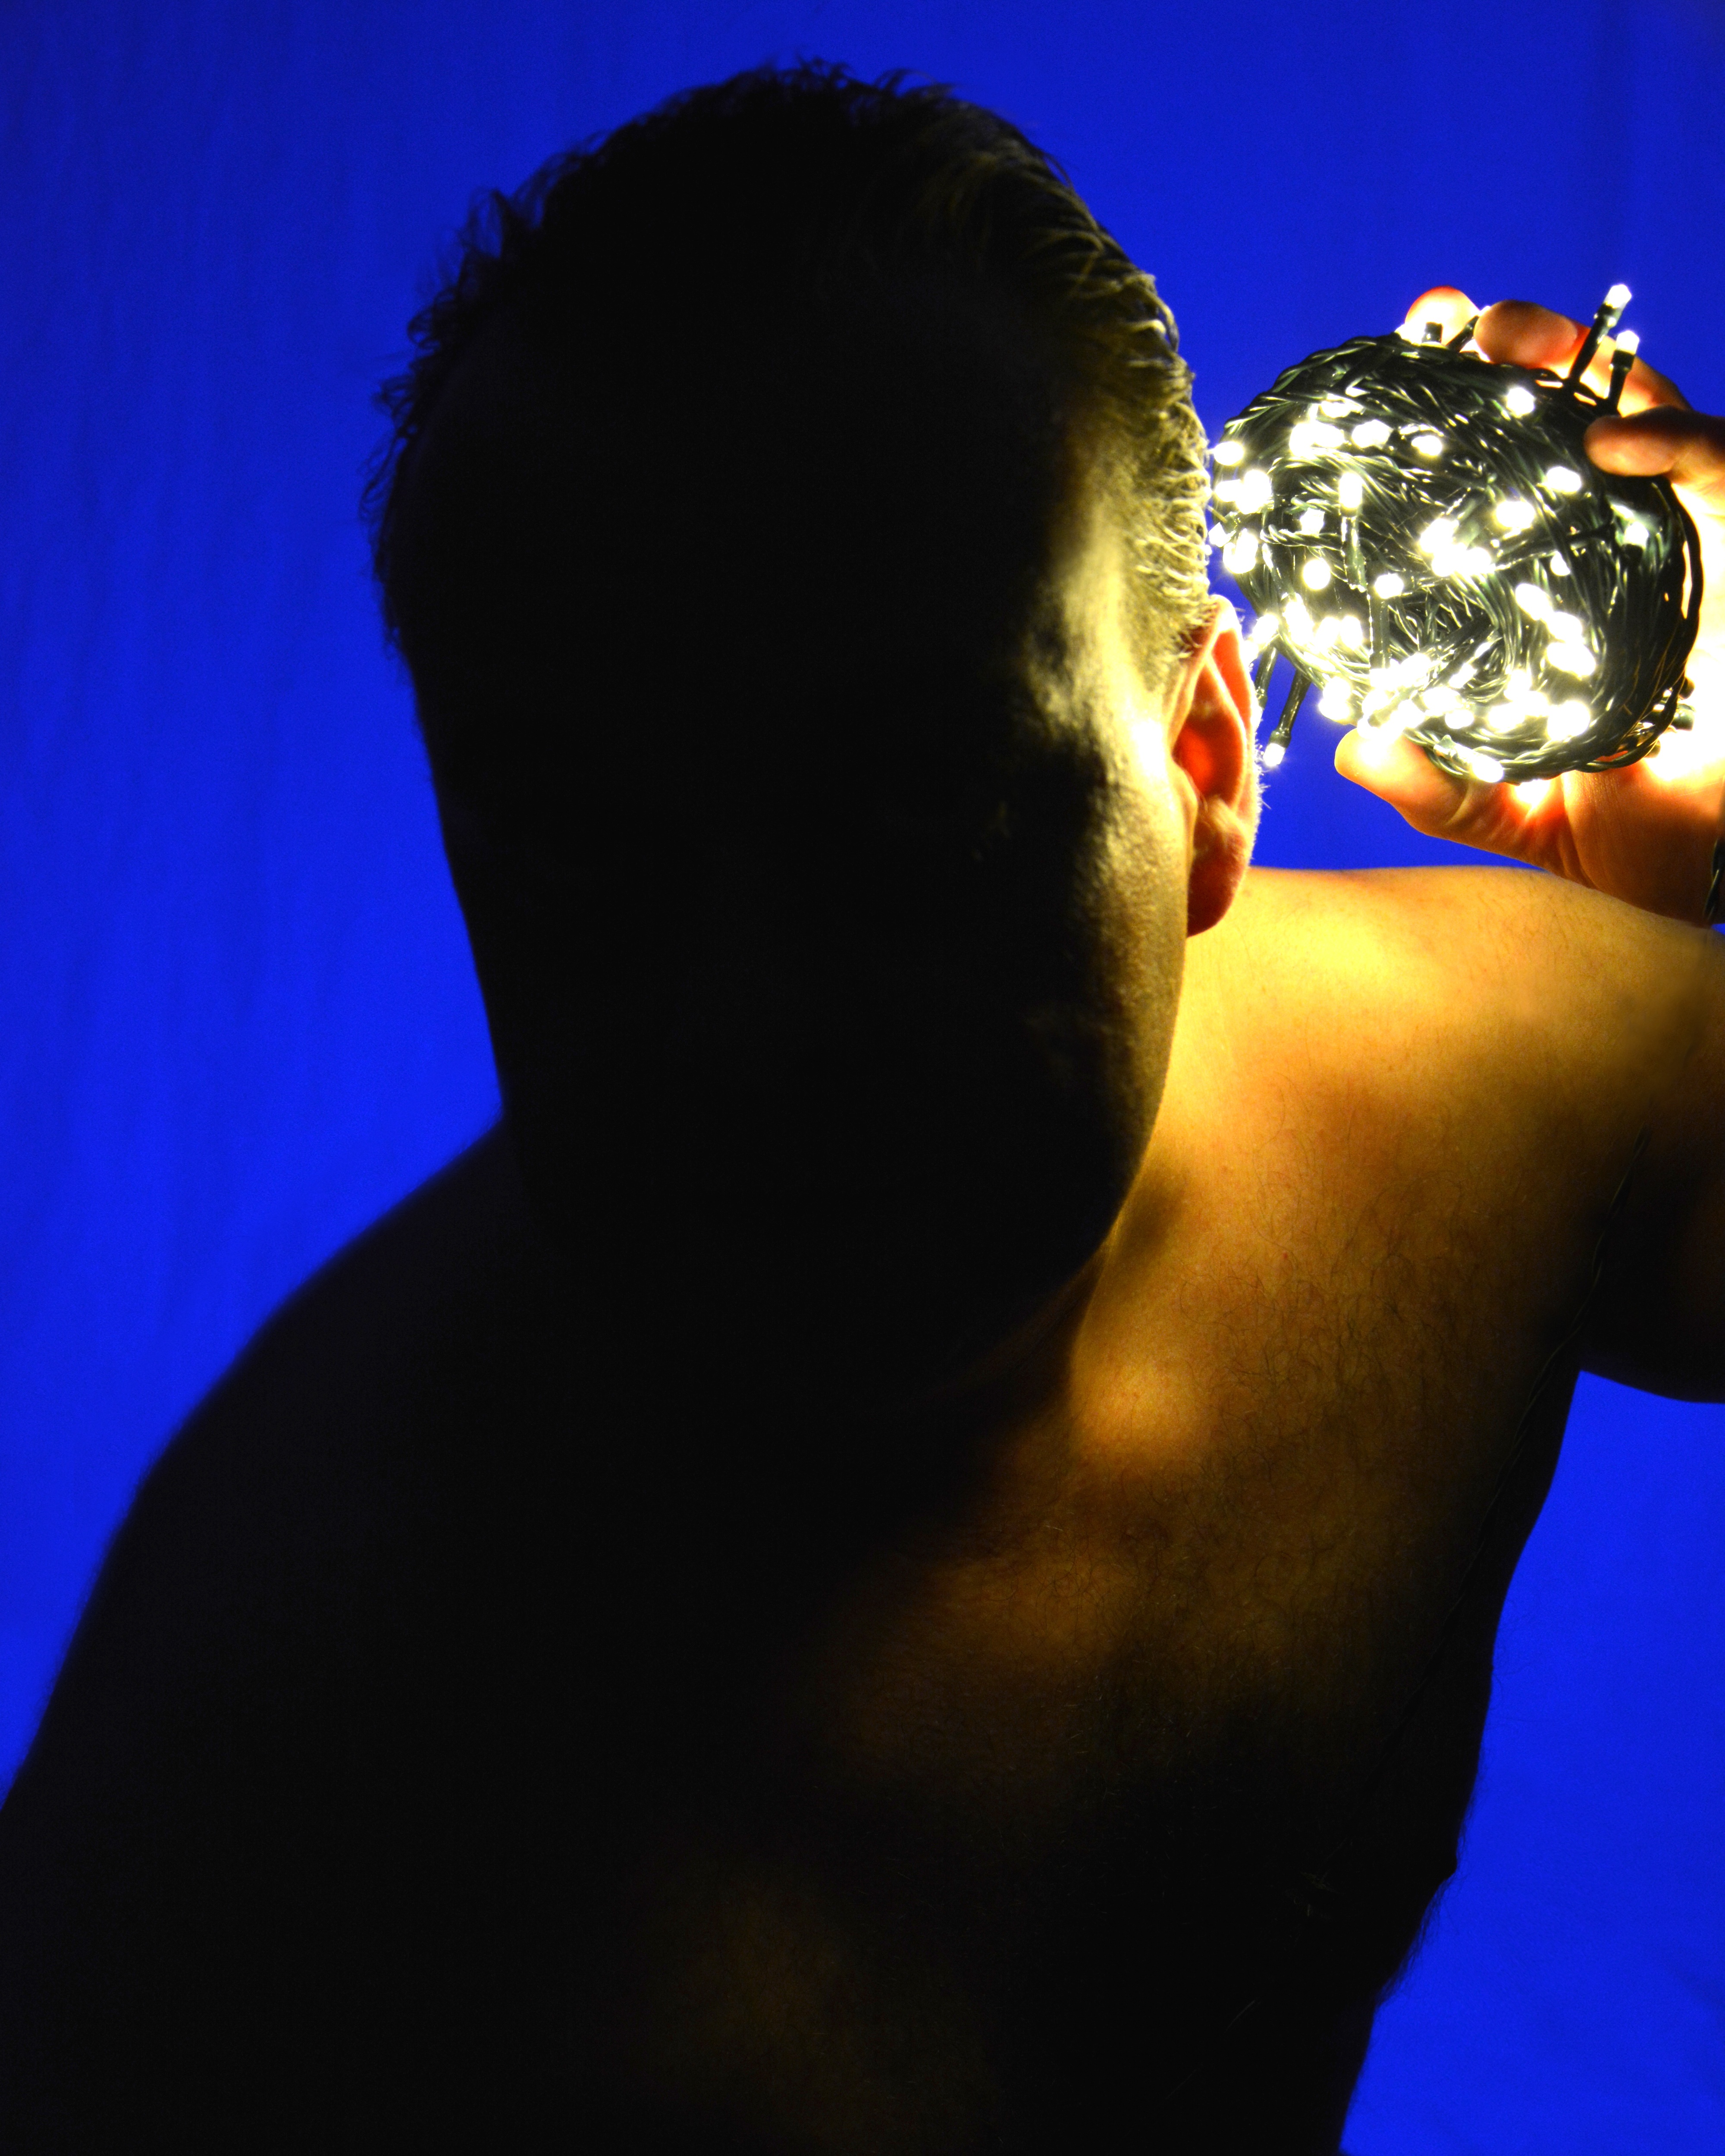
hand, man, silhouette, light, male, color, human, darkness, blue, posing, backlight, uv, organ, naked, body, act, erotic, sensuality, ultraviolet, lichterkette, act of part of, uv light, body part, sense